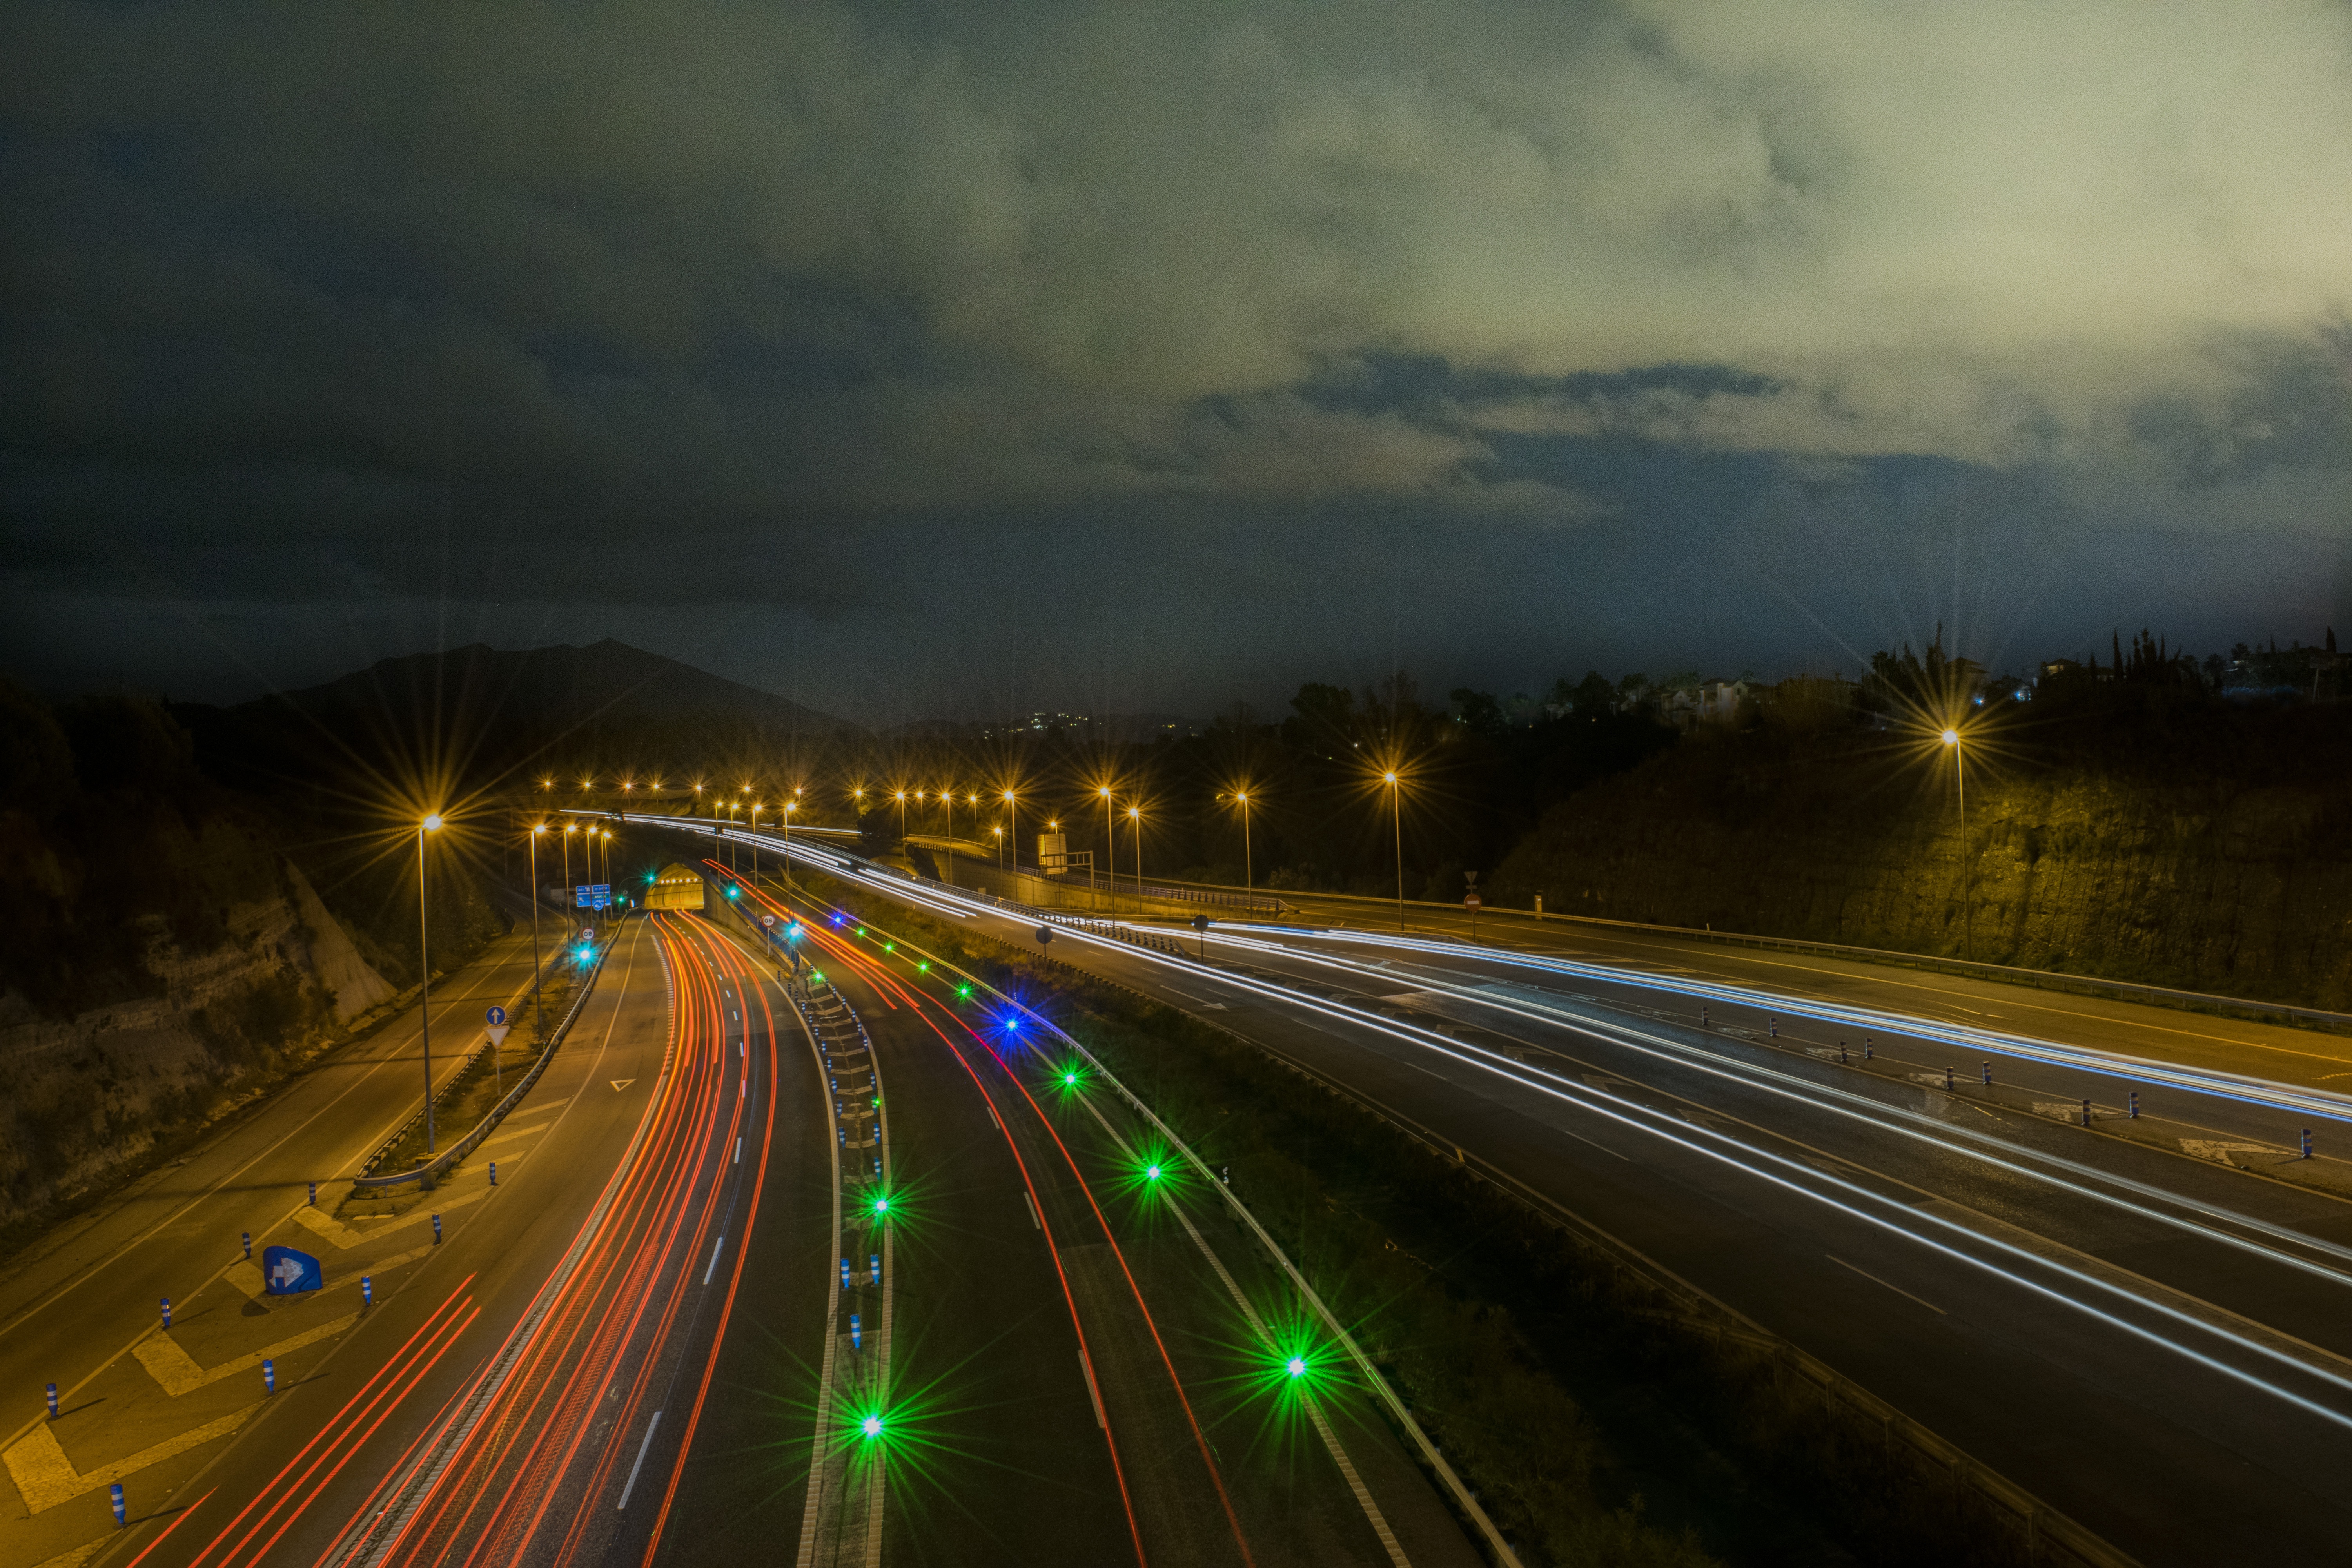
light, sky, sunset, road, car, night, sunlight, morning, highway, travel, dusk, transport, evening, curve, vehicle, weather, darkness, lane, lights, clouds, infrastructure, lead, stelae